2013 Lahad Datu standoff

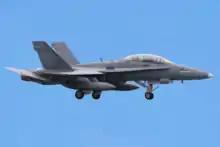
An American-made F/A-18, one of the jet fighters used by the Royal Malaysian Air Force during the operation.

At around on 1 March 2013, three days after Malaysia's extended deadline for the group to leave Lahad Datu, a confrontation occurred between the sultanate's forces and Malaysian police, with shots exchanged. According to Abraham Idjirani, Kiram's spokesperson, 10 army members were killed with four more injured. The Malaysian lost two casualties. The owner of the house where Agbimuddin Kiram and his men had stayed was killed in the exchange. Malaysian Home Minister Hishammuddin Hussein claimed that Kiram's men opened fire and denied that their security forces retaliated. Initial reports from the Malaysian embassy in the Philippines stated that no fatalities resulted.